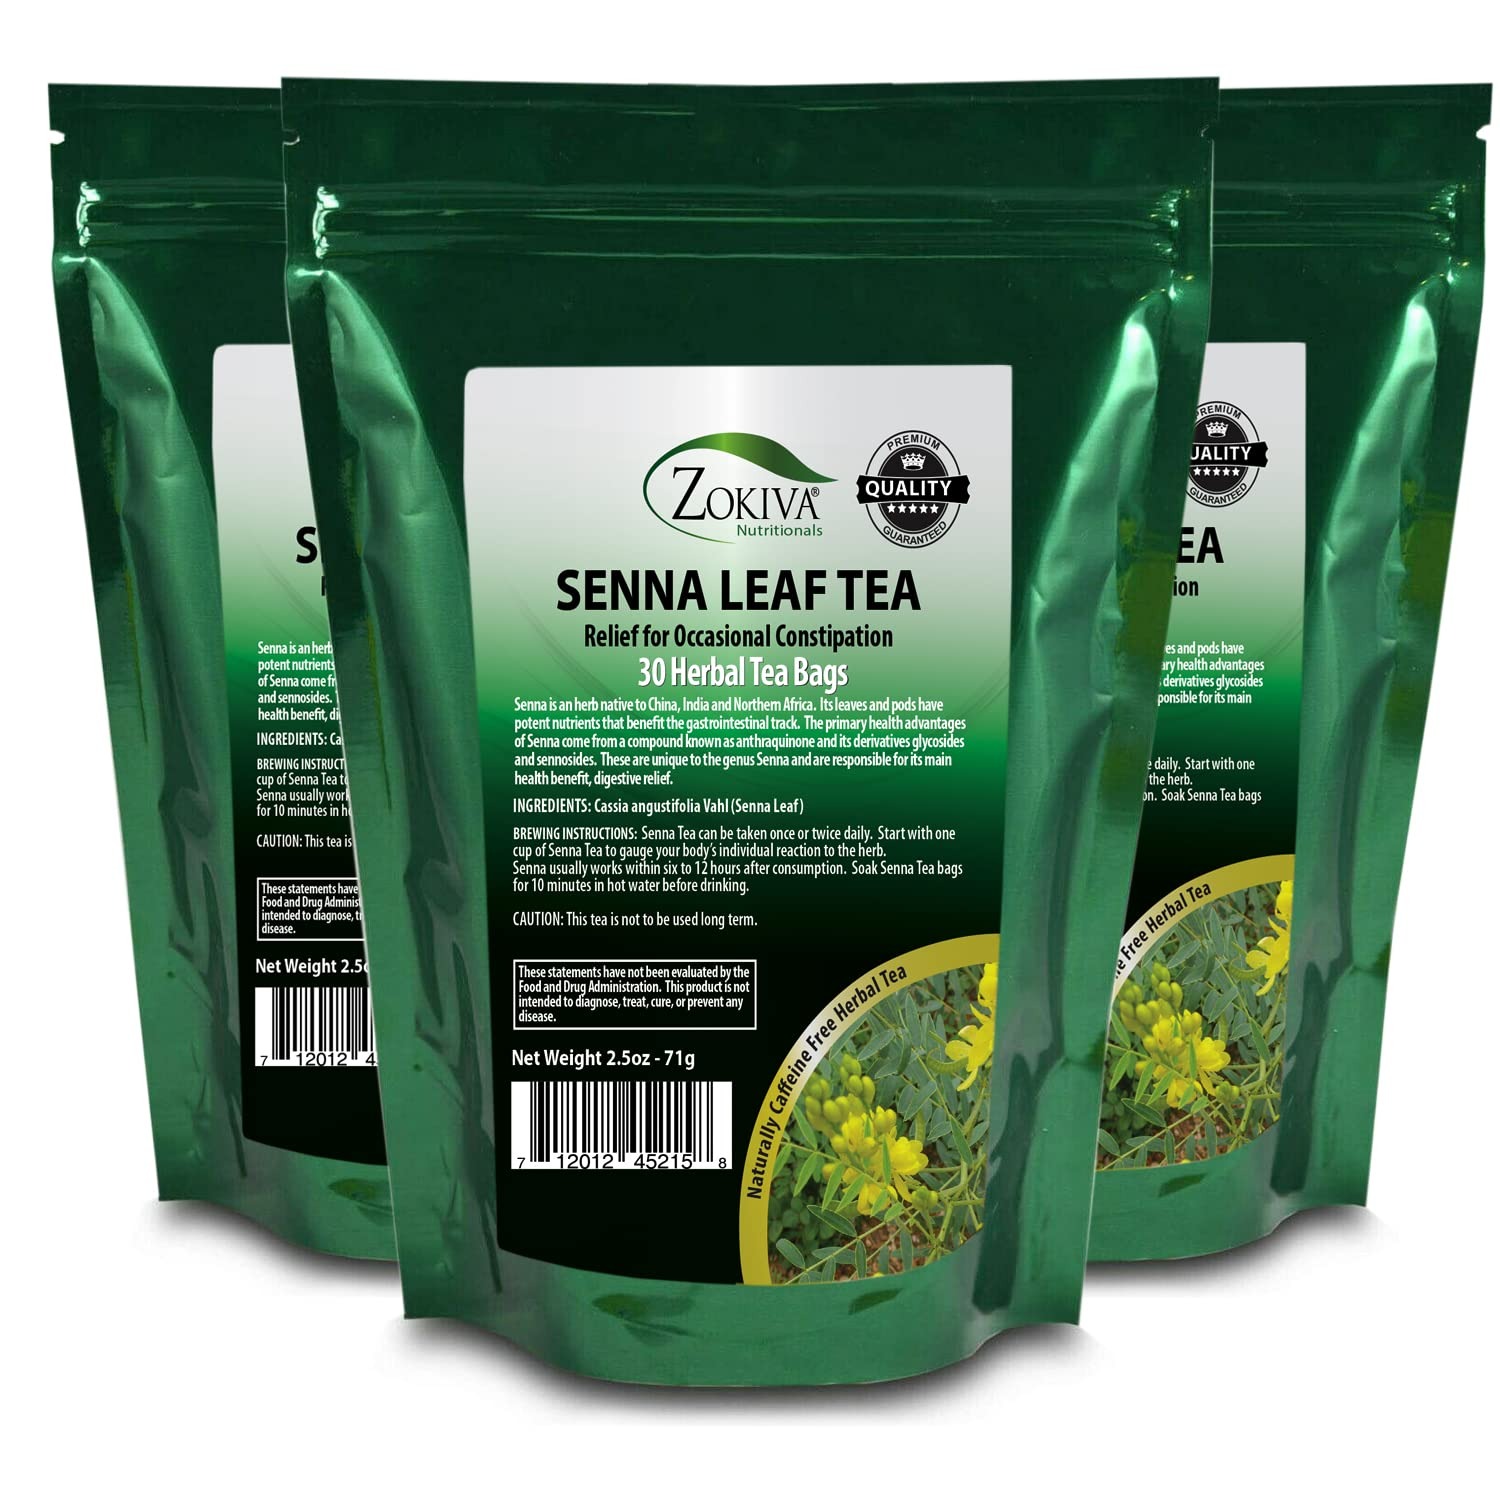
Item Name: Zokiva Nutritionals Senna Tea - 3-Pack (90 x 2g Tea Bags) | 100% Natural Herbal Laxative, Cleanser, and Digestive Support for Constipation Relief | Caffeine-Free
Bullet Point 1: Gentle Digestive Support: Zokiva Senna Tea promotes smooth digestion and regularity, offering natural relief for those seeking occasional digestive support, helping you maintain a balanced lifestyle.
Bullet Point 2: Convenient & Easy to Use: Each pre-measured tea bag contains 2g of senna, making it easy to prepare and enjoy a warm, soothing cup whenever needed. Ideal for a calming routine any time of the day.
Bullet Point 3: Pure & Natural Ingredients: Made from 100% pure senna leaves, our tea is free from artificial additives, delivering the full benefits of this time-honored herbal remedy, perfect for daily wellness.
Bullet Point 4: Boasts glycosides and sennosides: Anthraquinones not found in any other plant, these powerful compounds help promote digestive health and support your body's natural cleansing process.
Bullet Point 5: Versatile Wellness Routine: Perfect for detox, digestion, or a gentle cleanse, Zokiva Senna Tea fits seamlessly into your wellness routine, supporting overall health with every soothing sip.
Product Description: Experience the Difference with Zokiva Senna Tea – More in Every Bag for Maximum Effectiveness At Zokiva, we believe in providing only the best for your wellness journey. Unlike other brands that offer less, each of our Senna Tea bags contains a full 2 grams of premium Senna leaves, ensuring you receive the optimal amount of this powerful herb in every cup. When it comes to supporting your digestive health, more truly is better. Why Choose Zokiva? Choosing Zokiva Senna Tea means choosing quality, potency, and a product designed with your health in mind. Our Senna tea is not just another herbal tea—it's your natural solution for gentle, effective digestive support. Made from nutrient-rich Senna leaves sourced from Northern Africa, India, and China, our tea has been trusted for centuries to provide relief from occasional constipation and to promote overall digestive wellness. Solve Your Digestive Woes Naturally Zokiva’s 2g Senna tea bags offer a stronger, more reliable dose than many other brands. This natural laxative tea interacts with the beneficial bacteria in your digestive system, promoting smooth and effective waste elimination. Whether you're dealing with occasional constipation, seeking a gentle cleanse, or simply wanting to maintain regularity, our Senna tea is here to help. Support Your Health with Every Sip Our Senna tea is free from artificial ingredients, allowing you to enjoy the pure, natural benefits of this herbal remedy. Perfect for those who value their health, our tea is a great addition to your wellness routine. Enjoy it as part of your daily ritual, knowing that each cup provides the full benefits of 2 grams of Senna, carefully crafted to support your digestive system. A Soothing, Natural Choice for Any Time of Day With its smooth flavor and gentle action, Zokiva Senna Tea is easy to prepare and can be enjoyed at any time. Whether you need extra support in the morning or a calming evening brew, our tea is your go-to for natural digestive relief. Experience the difference that comes with choosing a product designed with care, crafted for your well-being. Safety First This product is intended for occasional use and should not be used by pregnant or lactating women. If you are on medication or have allergies, particularly to pine, please consult with your healthcare provider before using this product.
Value: 270.0
Unit: Count

Price: 23.7